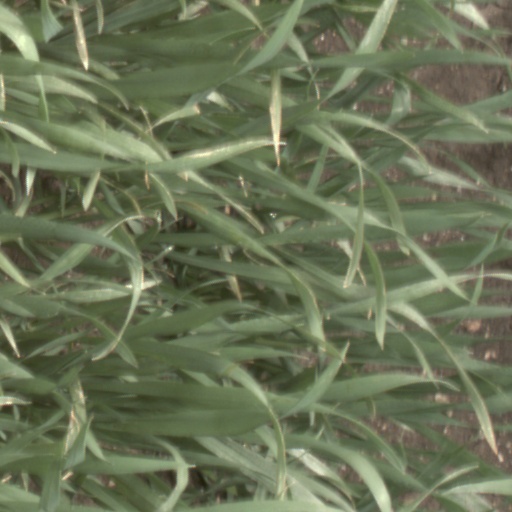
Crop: wheat